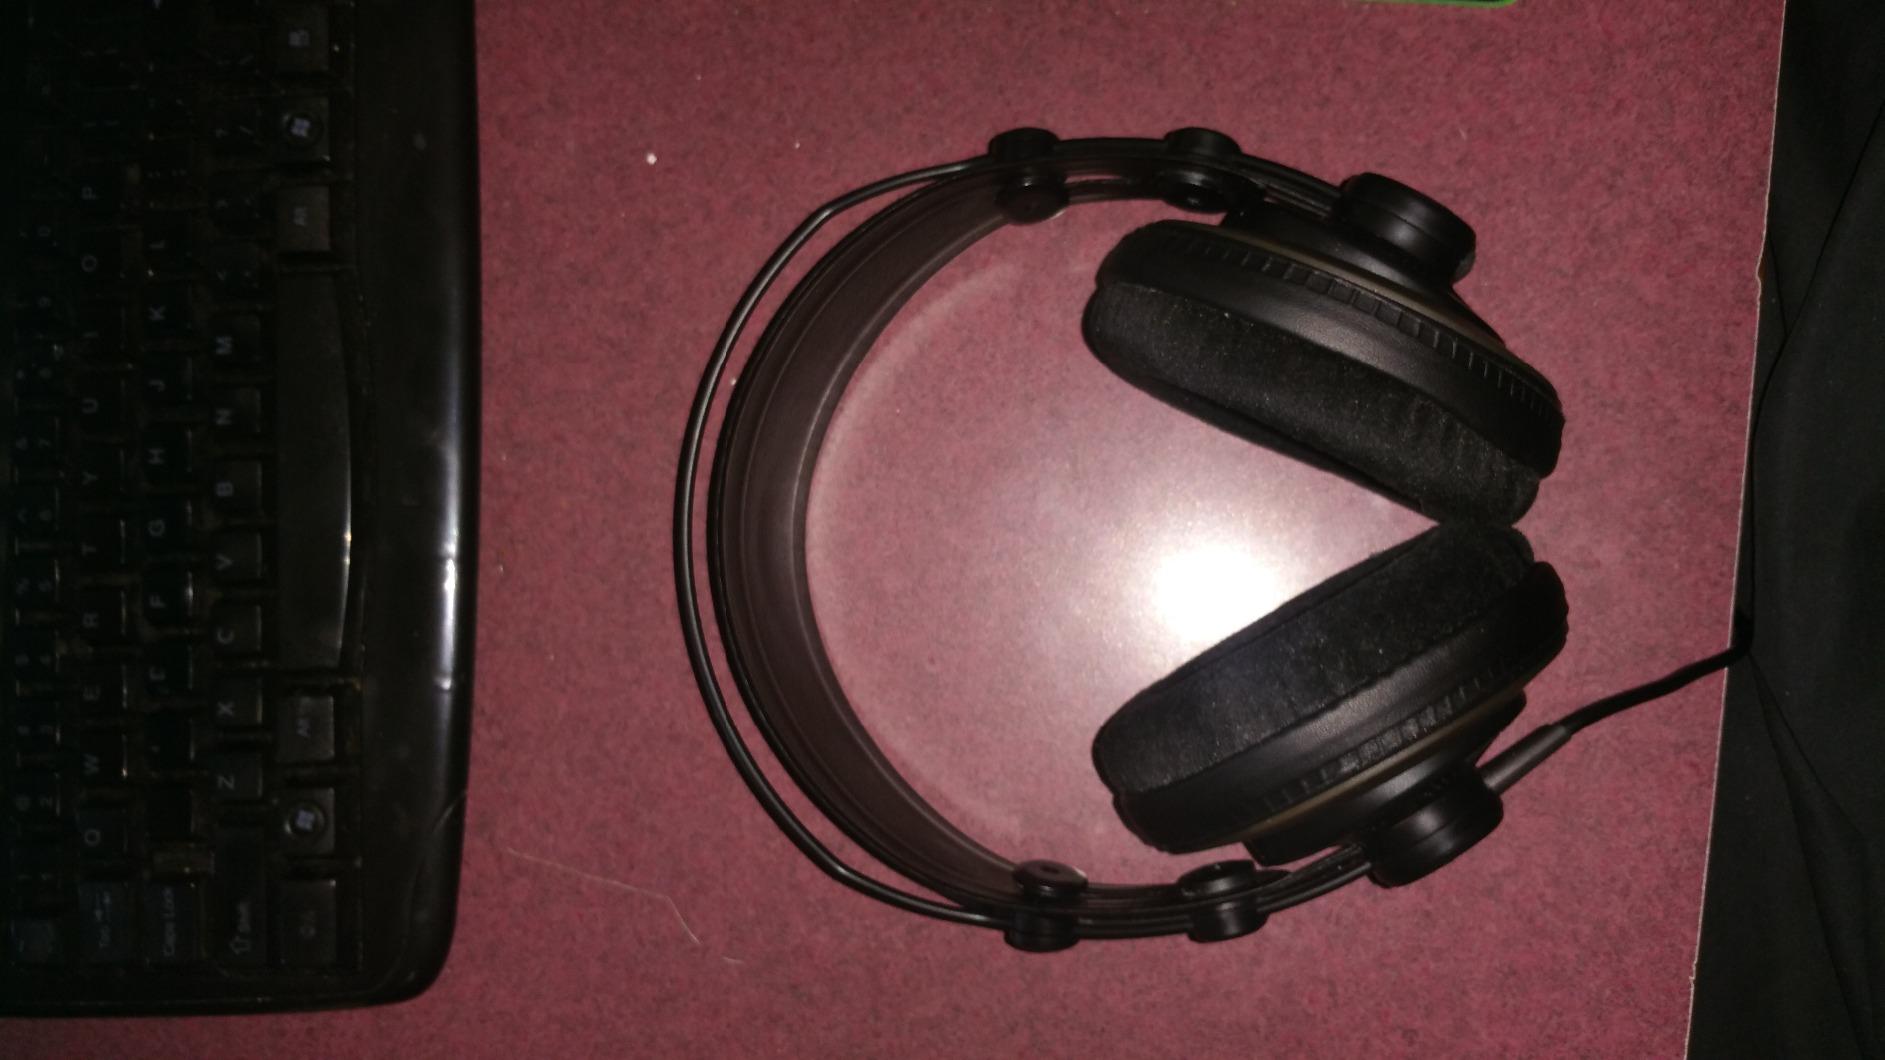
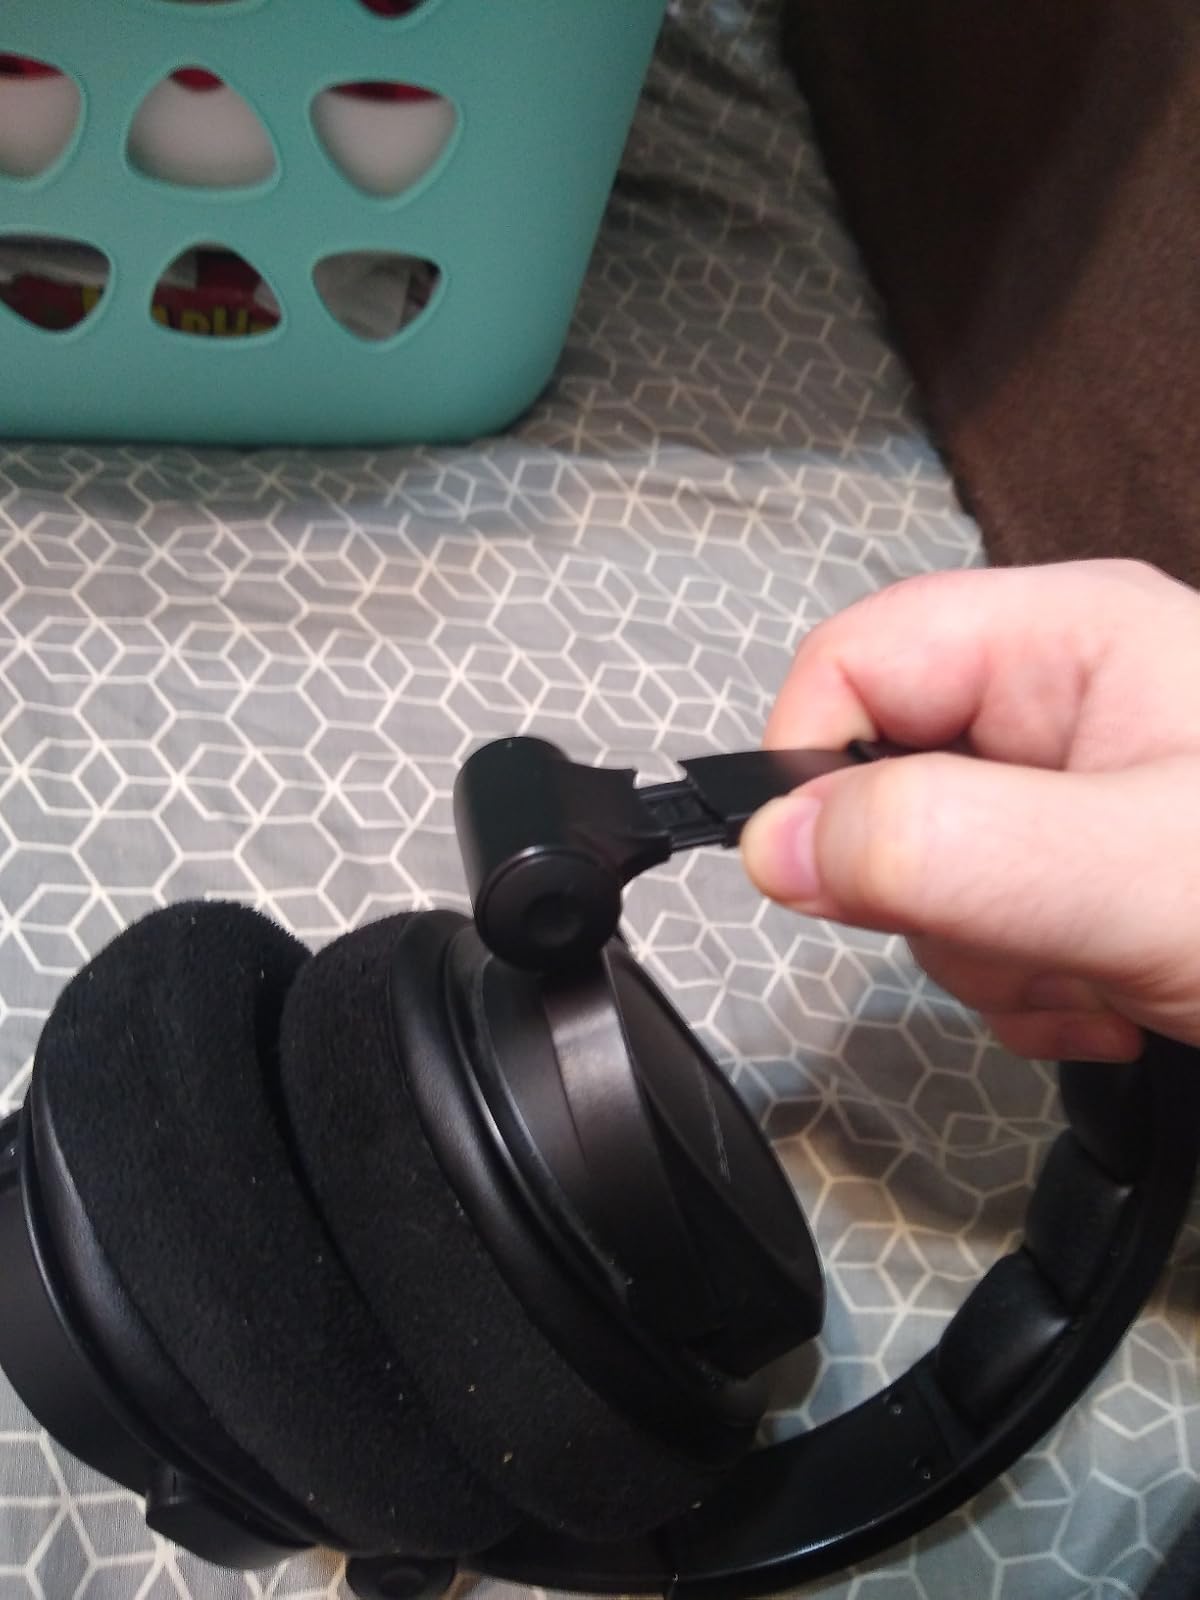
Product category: headphones
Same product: no